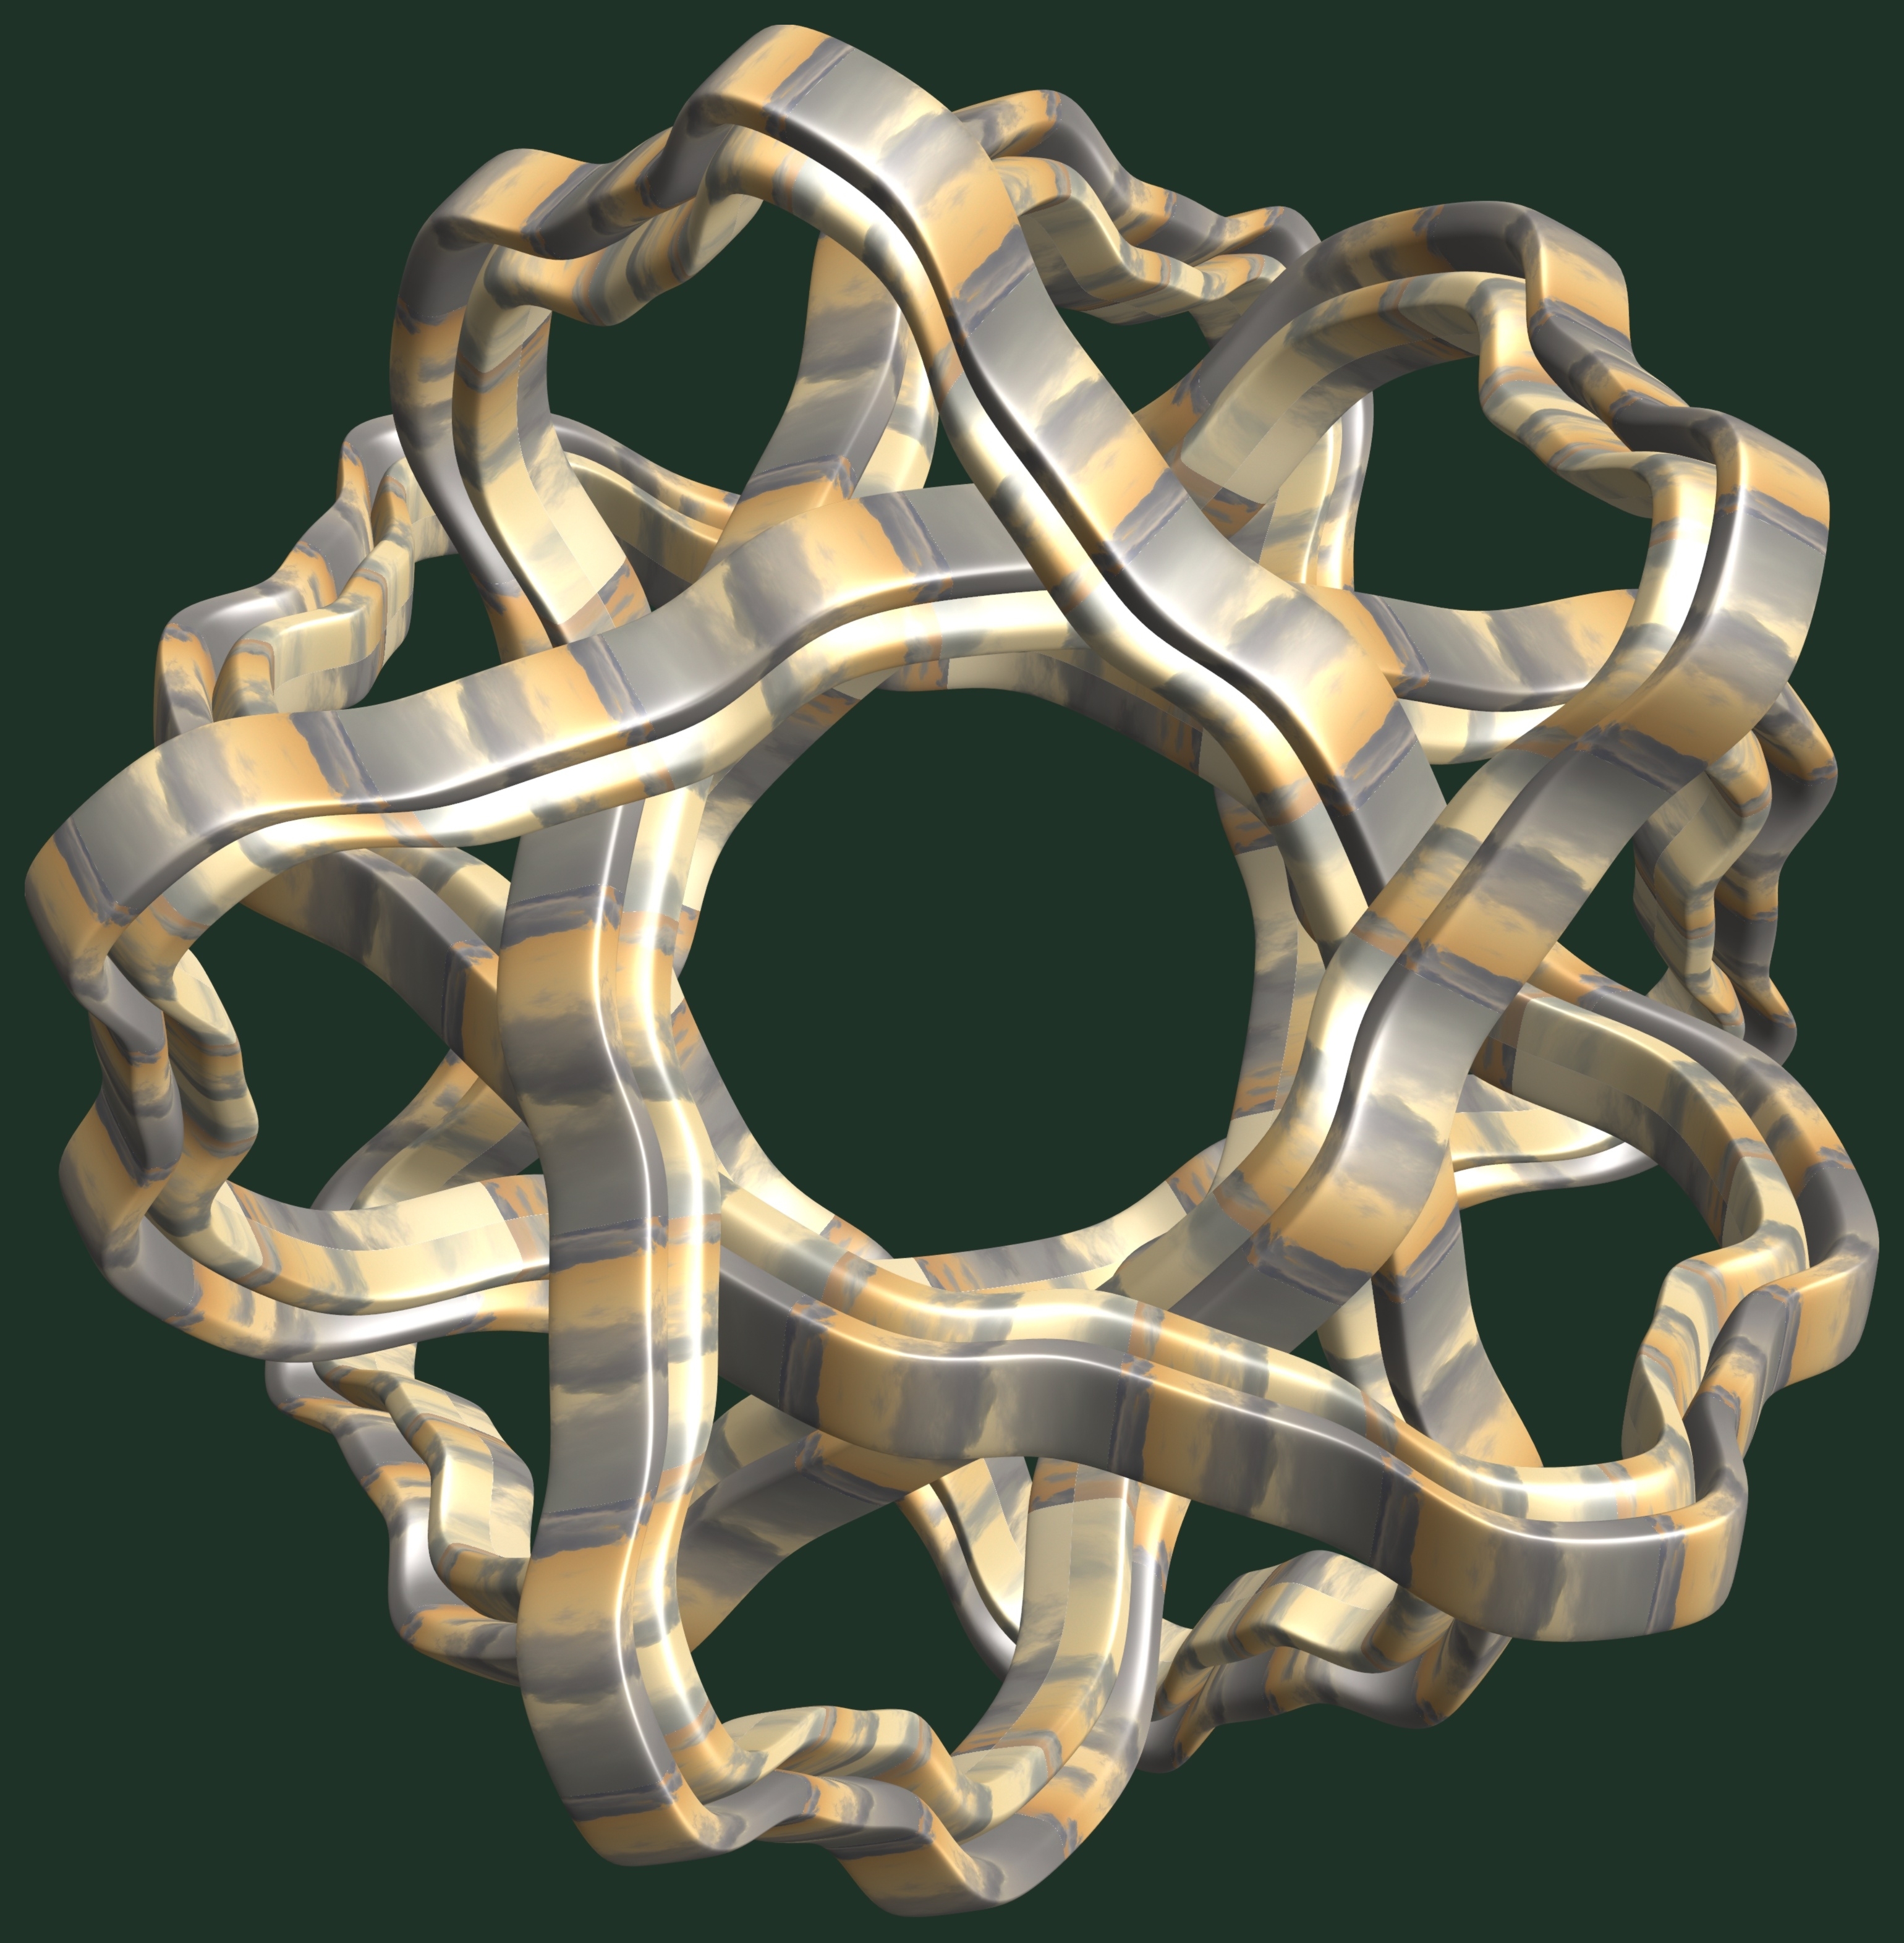
structure, texture, chain, pattern, lighting, design, brass, symmetry, 3d, graphic, torus, mathematica, cg, parametricplot3d, code, program, algorithm, abstruct, mapping